In This Corner (1948 film)

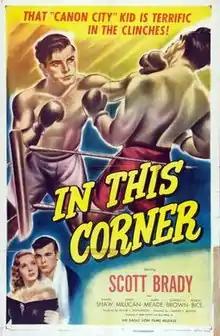

In This Corner is a 1948 American sports drama film directed by Charles Reisner and starring Scott Brady, Anabel Shaw and James Millican.